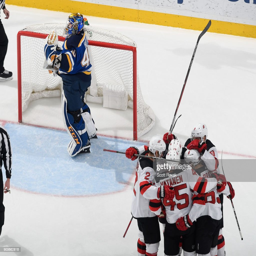
sports team celebrate a goal against the # .